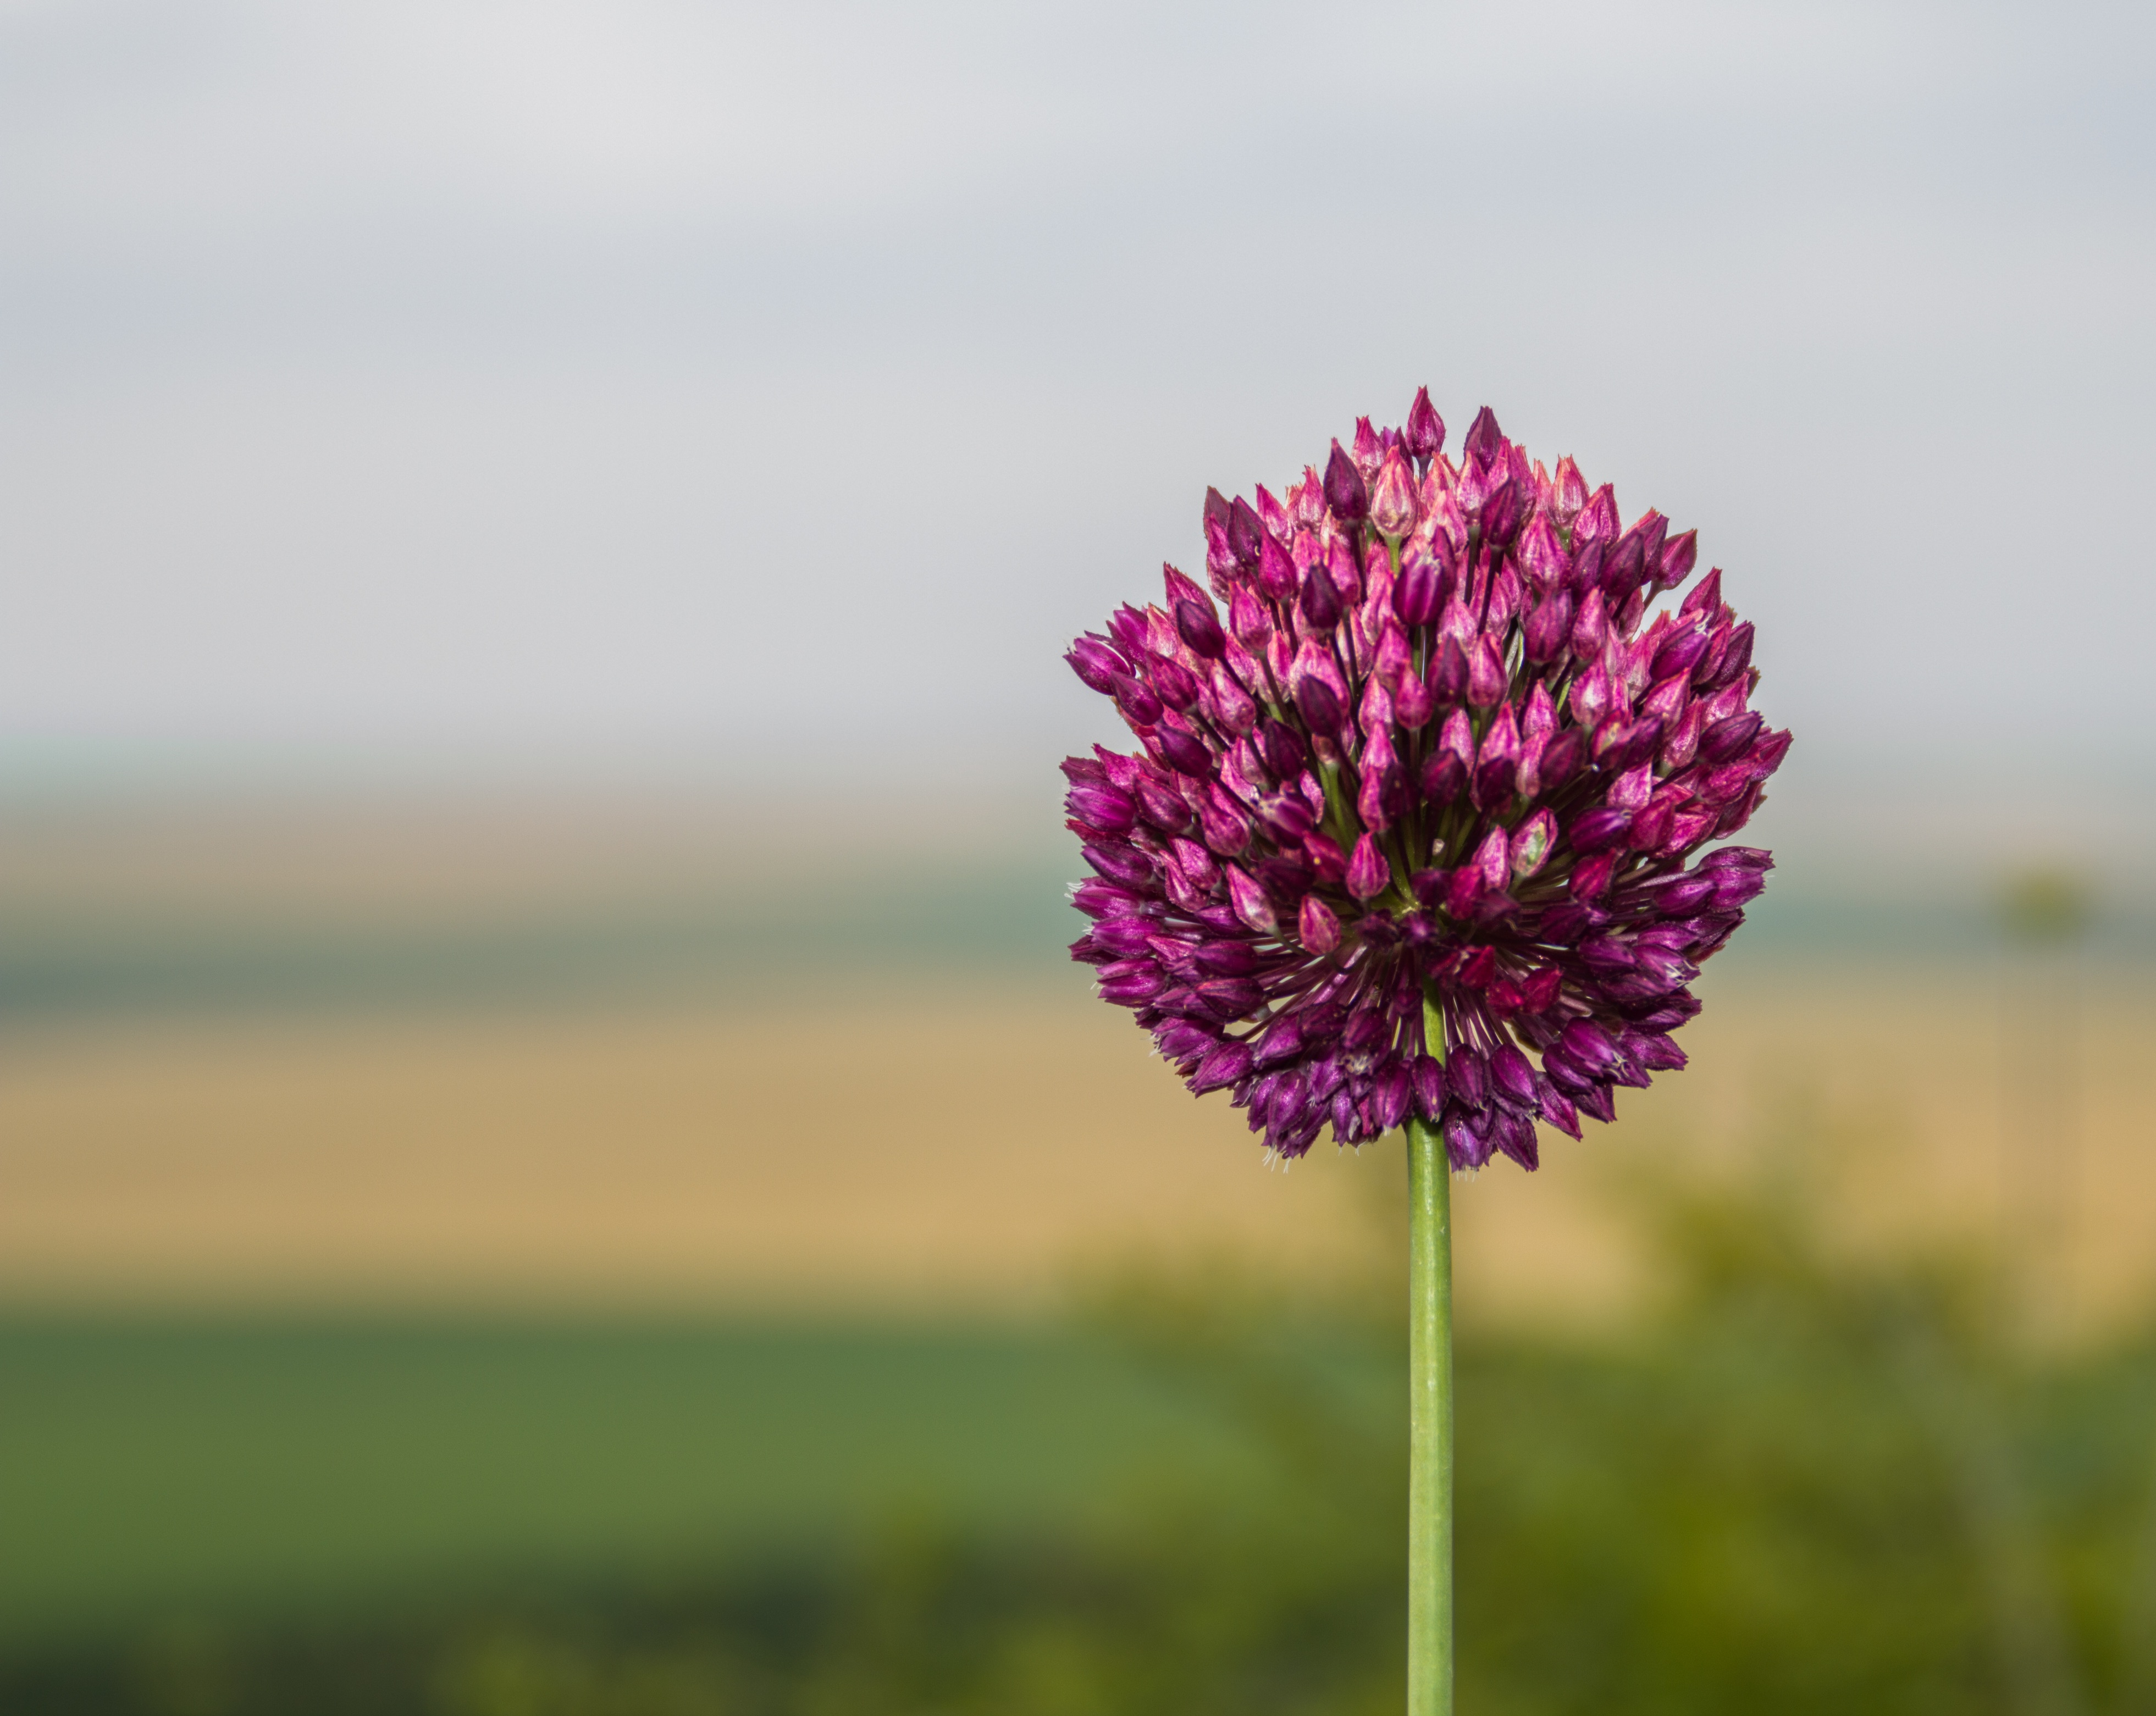
nature, grass, blossom, plant, field, meadow, prairie, stem, flower, petal, bloom, botany, flora, lavender, wildflower, grassland, macro photography, flowering plant, grass family, plant stem, land plant